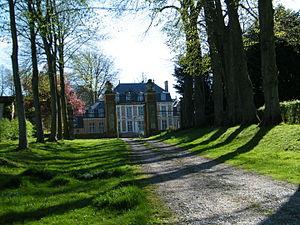
Le château de Foucaucourt-Hors-Nesle.
Foucaucourt-Hors-Nesle est une commune française située dans le département de la Somme en région Hauts-de-France.
Le château de Foucaucourt est situé sur le territoire de la commune de Foucaucourt-Hors-Nesle, dans le département de la Somme, à l'ouest d'Amiens.
Cet article recense de manière non exhaustive les châteaux, maisons fortes, mottes castrales, situés dans le département français de la Somme. Il est fait état des inscriptions et classements au titre des monuments historiques.